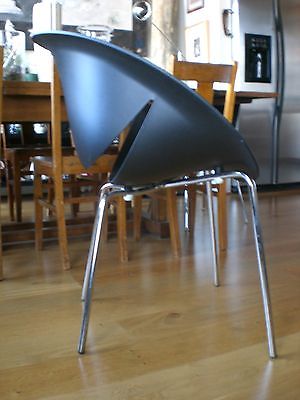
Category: chair